David Prain

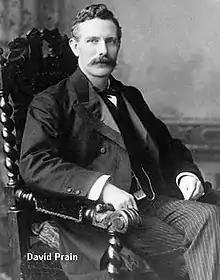

Sir David Prain (11 July 1857 – 16 March 1944) was a Scottish botanist who worked in India at the Calcutta Botanical Garden and went on to become Director of the Royal Botanic Gardens, Kew.